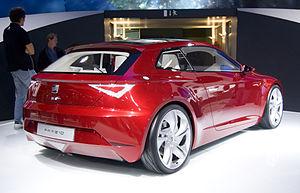
"Le Seat IBe est un prototype de voiture électrique présenté par Seat au Salon de Genève 2010. Quelques mois plus tard, une seconde version plus avancée est présentée au Mondial de l'automobile de Paris 2010. Son nom ""IB"" vient de ""Ibérica"" qui fait référence à la péninsule ibérique et la lettre ""E"" signifie ""électrique"".